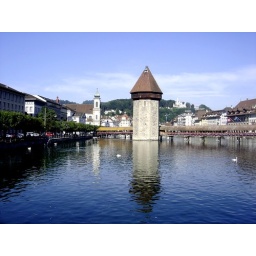
Lucerne's most picturesque landmark,Kapellbruecke (Chapel Bridge)Simplecovered wooden bridge spans 204macross the R. Reuss. Jesuitenkirche in background